Susceptibility weighted imaging

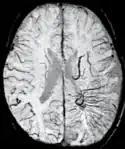
SWI venogram of a neonate with Sturge–Weber syndrome

An SWI venogram of a neonate with Sturge–Weber syndrome who did not display neurological symptoms is shown to the right. The initial conventional MR imaging methods did not demonstrate any abnormality. The abnormal venous vasculature in the left occipital lobe extending between the posterior horn of the ventricle and the cortical surface is clearly visible in the venogram. Due to the high resolution even collaterals can be resolved.